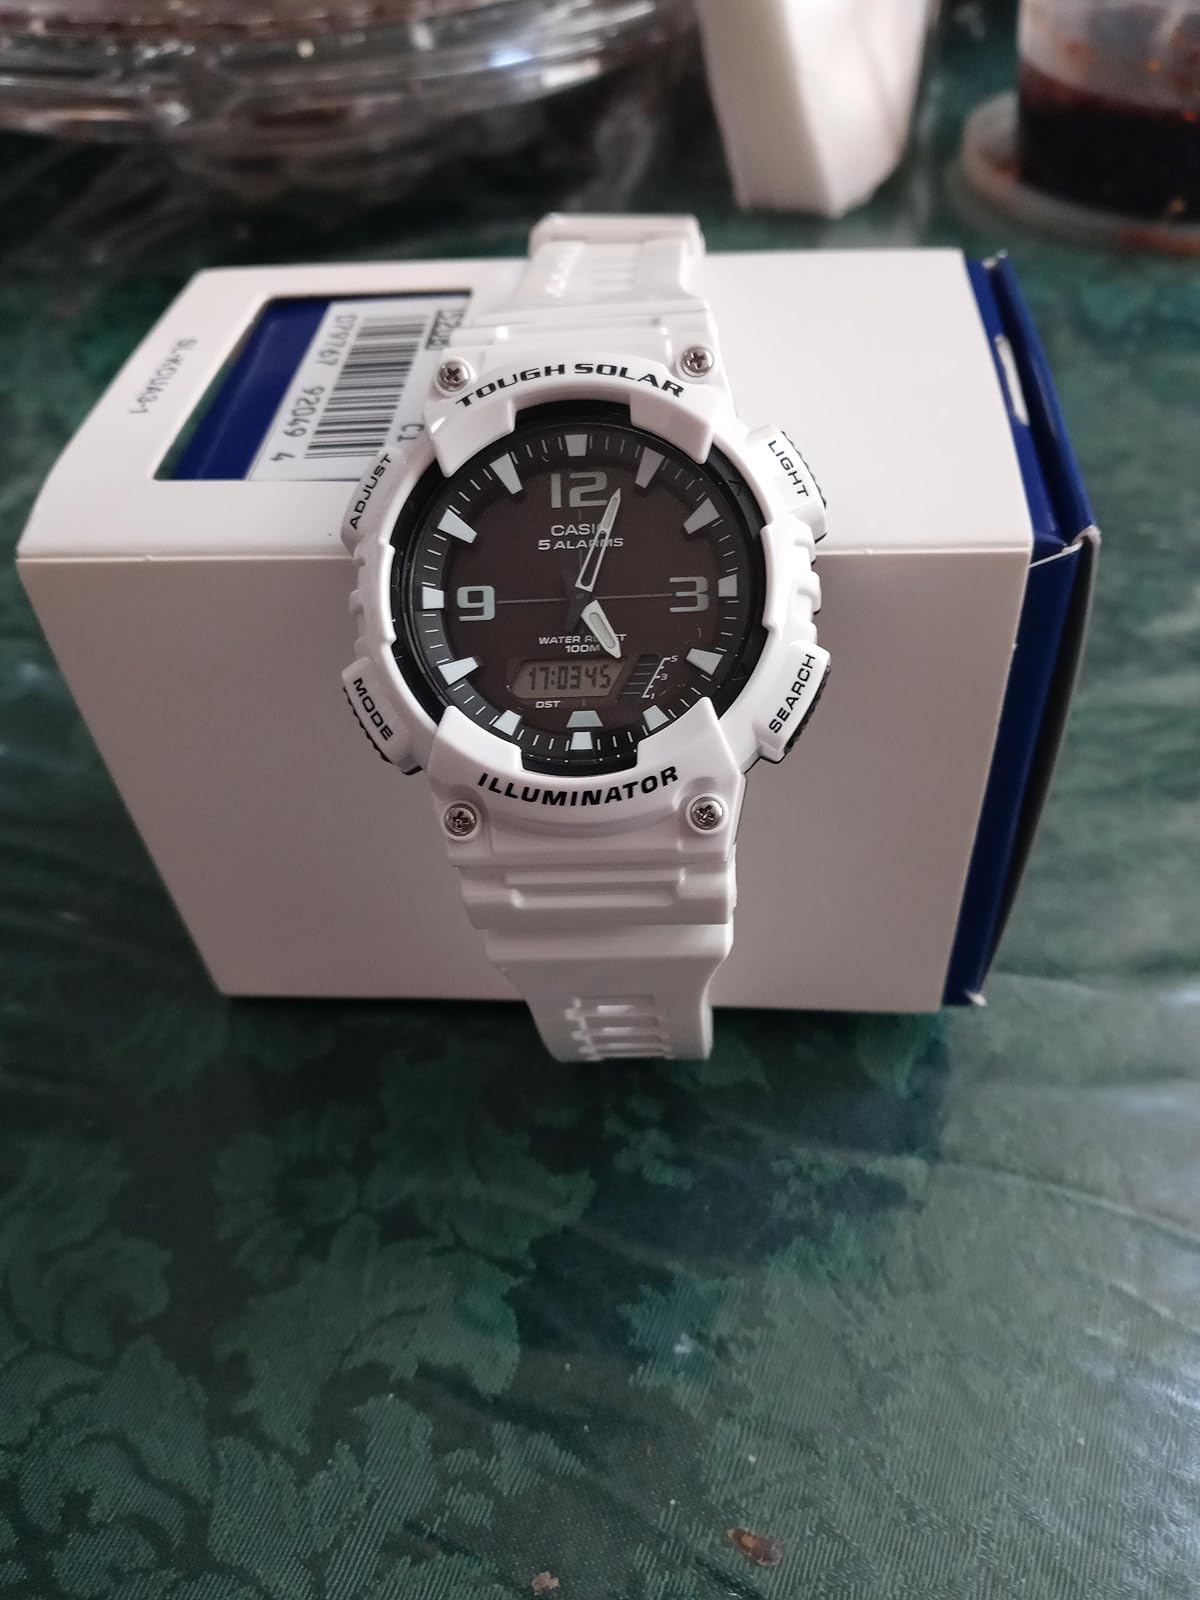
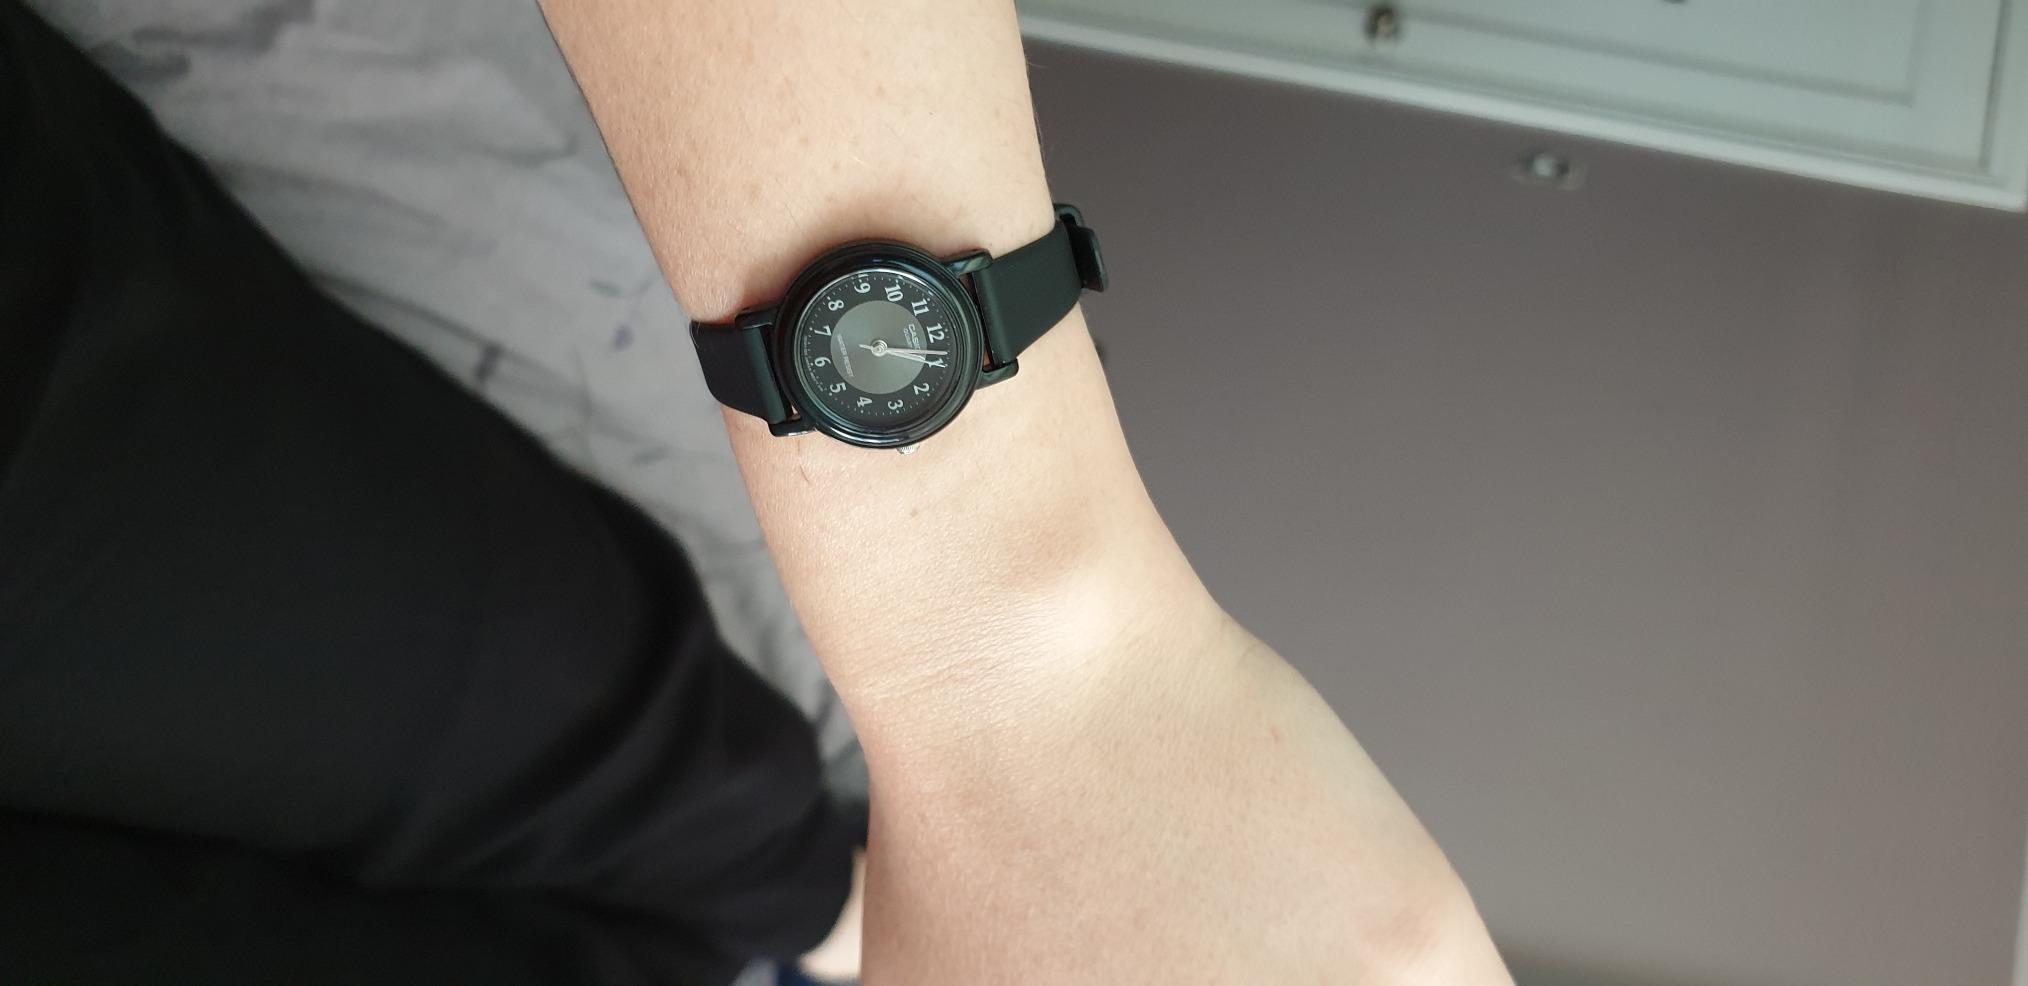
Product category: accessories_watch
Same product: no